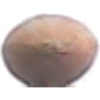
Label: hazelnut